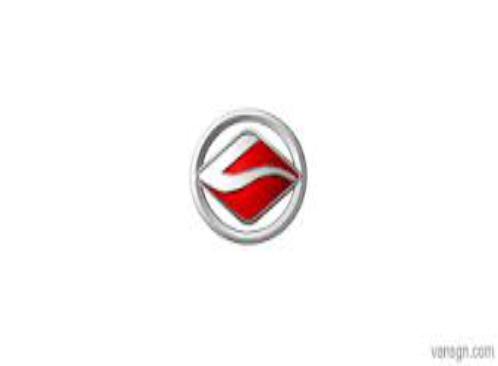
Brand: Landwind-3
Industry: Transportation